Spinning mule

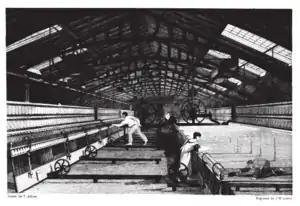
Mules operating in a Cotton mill.

Condenser spinning was developed to enable the short fibres produced as waste from the combing of fine cottons, to be spun into a soft, coarse yarns suitable for sheeting, blankets etc. Only approximately 2% of the mule spindles in Lancashire were Condenser spindles, but many more Condenser mules survive today as these were the last spindles regularly at work., and the mules are similar. Helmshore Mills was a cotton waste mule spinning mill.